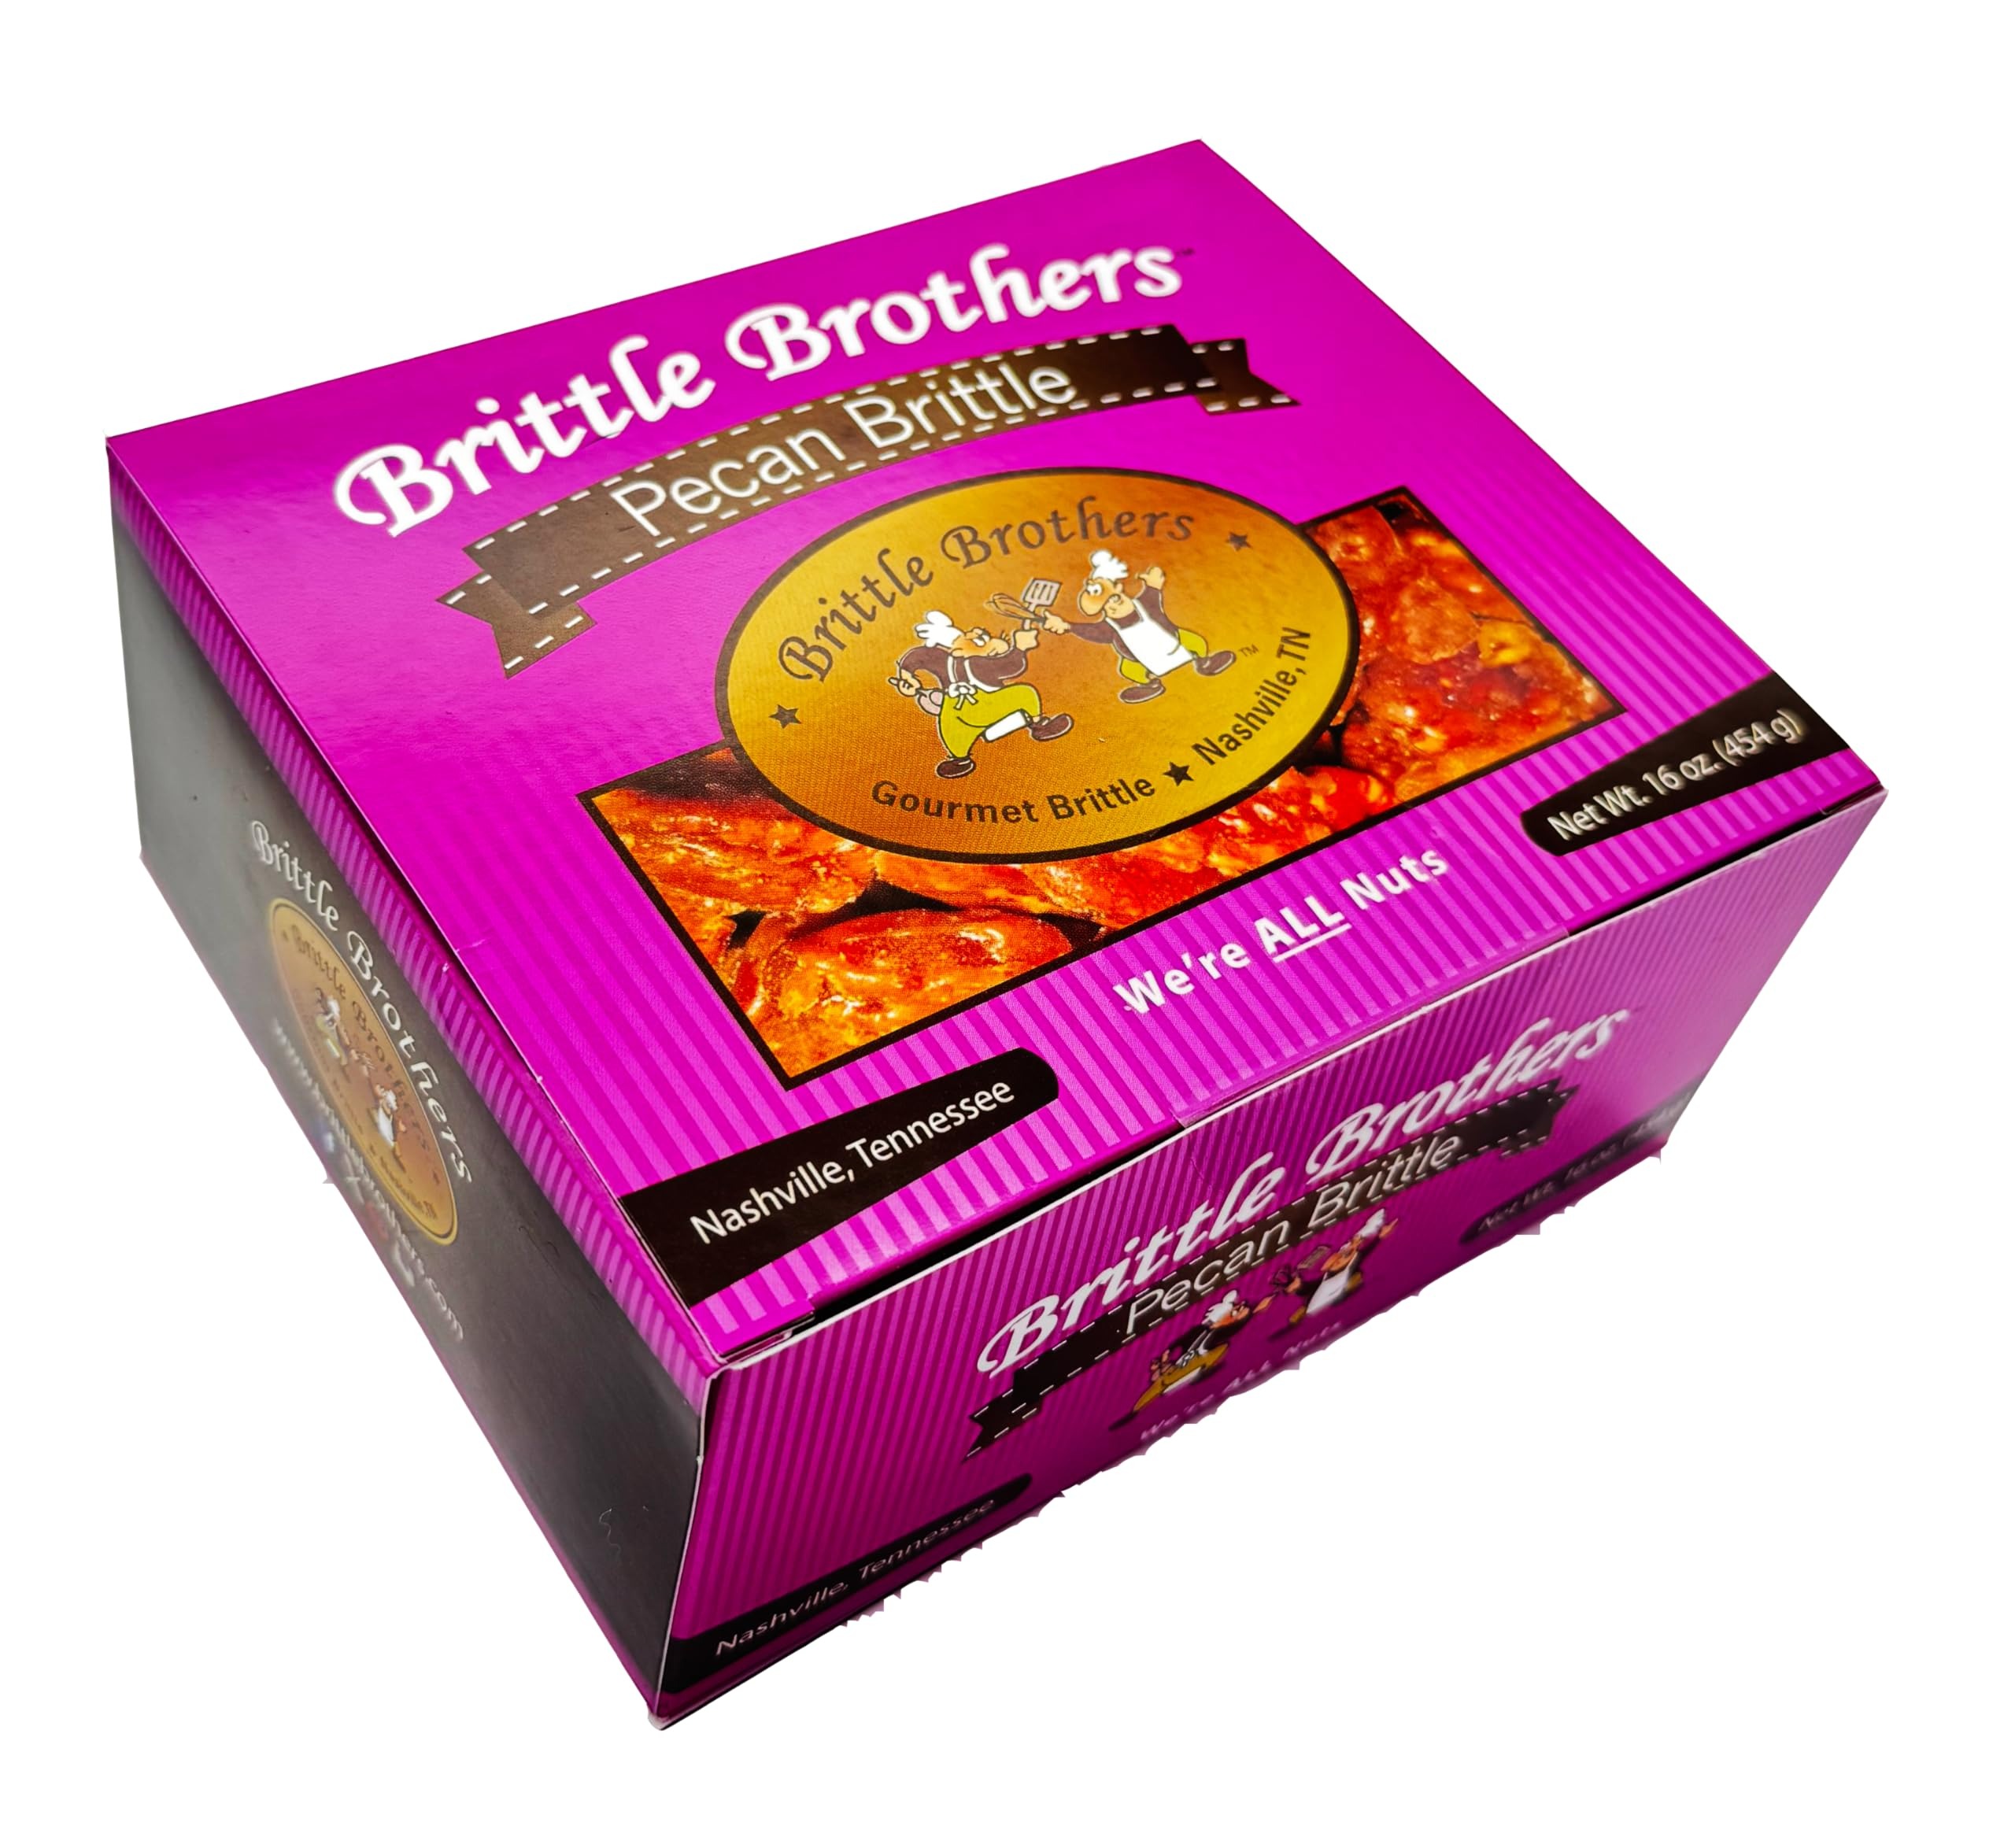
Item Name: Brittle Brother's Pecan Brittle - 16 oz Box - Voted #1 in America - 4 x's more Nuts! - Cashew Pecan Bacon Corporate Gift Men Women Candy Snack Birthday Sampler Christmas Mother Father Graduation
Bullet Point 1: 4 x’s more Nuts: We pride ourselves on adding as many nuts to our brittles as possible.
Bullet Point 2: Less Sugar: Most brittles have 20 – 25 grams of Sugar, while Brittle Brother’s peanut brittle only has 10 grams. We took out ½ the Sugar and replaced it with more nuts!
Bullet Point 3: MADE IN AMERICA: We are very proud that all our ingredients, labels and packaging are produced right here in the United States of America.
Bullet Point 4: GREAT GIFT IDEA: The perfect gift, for any occasion, sure to please even the most finicky of recipients. Christmas Gifts, Stocking Stuffers, Mother’s Day, Father’s Day, Corporate Gifts, Birthdays & more…
Bullet Point 5: Voted #1 – In 2025, Brittle Brothers has already been voted as the #1 Peanut Brittle in America by 3 separate independent Marketing Firms.
Bullet Point 6: 1800’s Recipe: our brittle recipes come straight out of Great Grandma Spalding’s personal cookbook.
Bullet Point 7: SMALL BUSINESS: Brittle Brothers is one of the proud small businesses working hard to provide you with a superior product that we hope you will thoroughly enjoy.
Bullet Point 8: ALL NATURAL: No preservatives, no artificial coloring, no artificial flavorings.
Bullet Point 9: 5 Delicious Flavors: Brittle Brothers proudly offers 5 delicious flavors of our Gourmet Brittles – Peanut Brittle, Bacon Peanut Brittle, Cashew Brittle, Pecan Brittle & “Nashville Hot” Peanut Brittle!!! Gotta try em all!
Product Description: Brittle Brother's Pecan Brittle is the most delicious pecan brittle on earth! Not sure what pecan brittle is? Think amazing, large, jumbo roasted pecans surrounded by a delicious coating of sweet, buttery goodness. Whether you eat them whole or crumble them over a salad, or top your ice cream with them...they are truly flavor decadence at its finest. Try them once, and you will understand why our Pecan Brittle is considered the greatest pecan snack ever! That perfect gift for ANY occasion, or any person.
Value: 16.0
Unit: Ounce

Price: 24.99